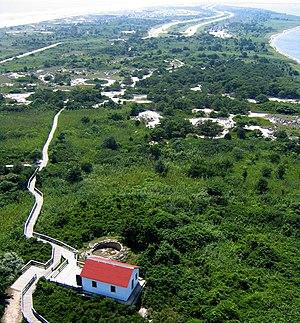
Fire Island est une île de l'État de New York, située dans le comté de Suffolk, au sud de Long Island. Elle est longue de 48 kilomètres, et large d'environ 1 km. La surface de l'île est ainsi d'environ 22,5 km², pour une population permanente de 292 habitants selon le recensement de 2010 résidant dans 19 communautés dont celles de Saltaire, Fire Island Pines et Ocean Beach.